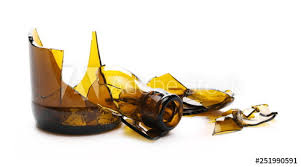
Waste category: glass